Southampton F.C.

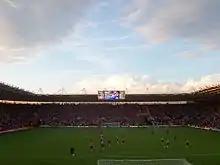
View from the Chapel Stand

Originally, the club used the same crest as the one used by the city itself. However, in 1974 a competition was run for fans to design a new one.